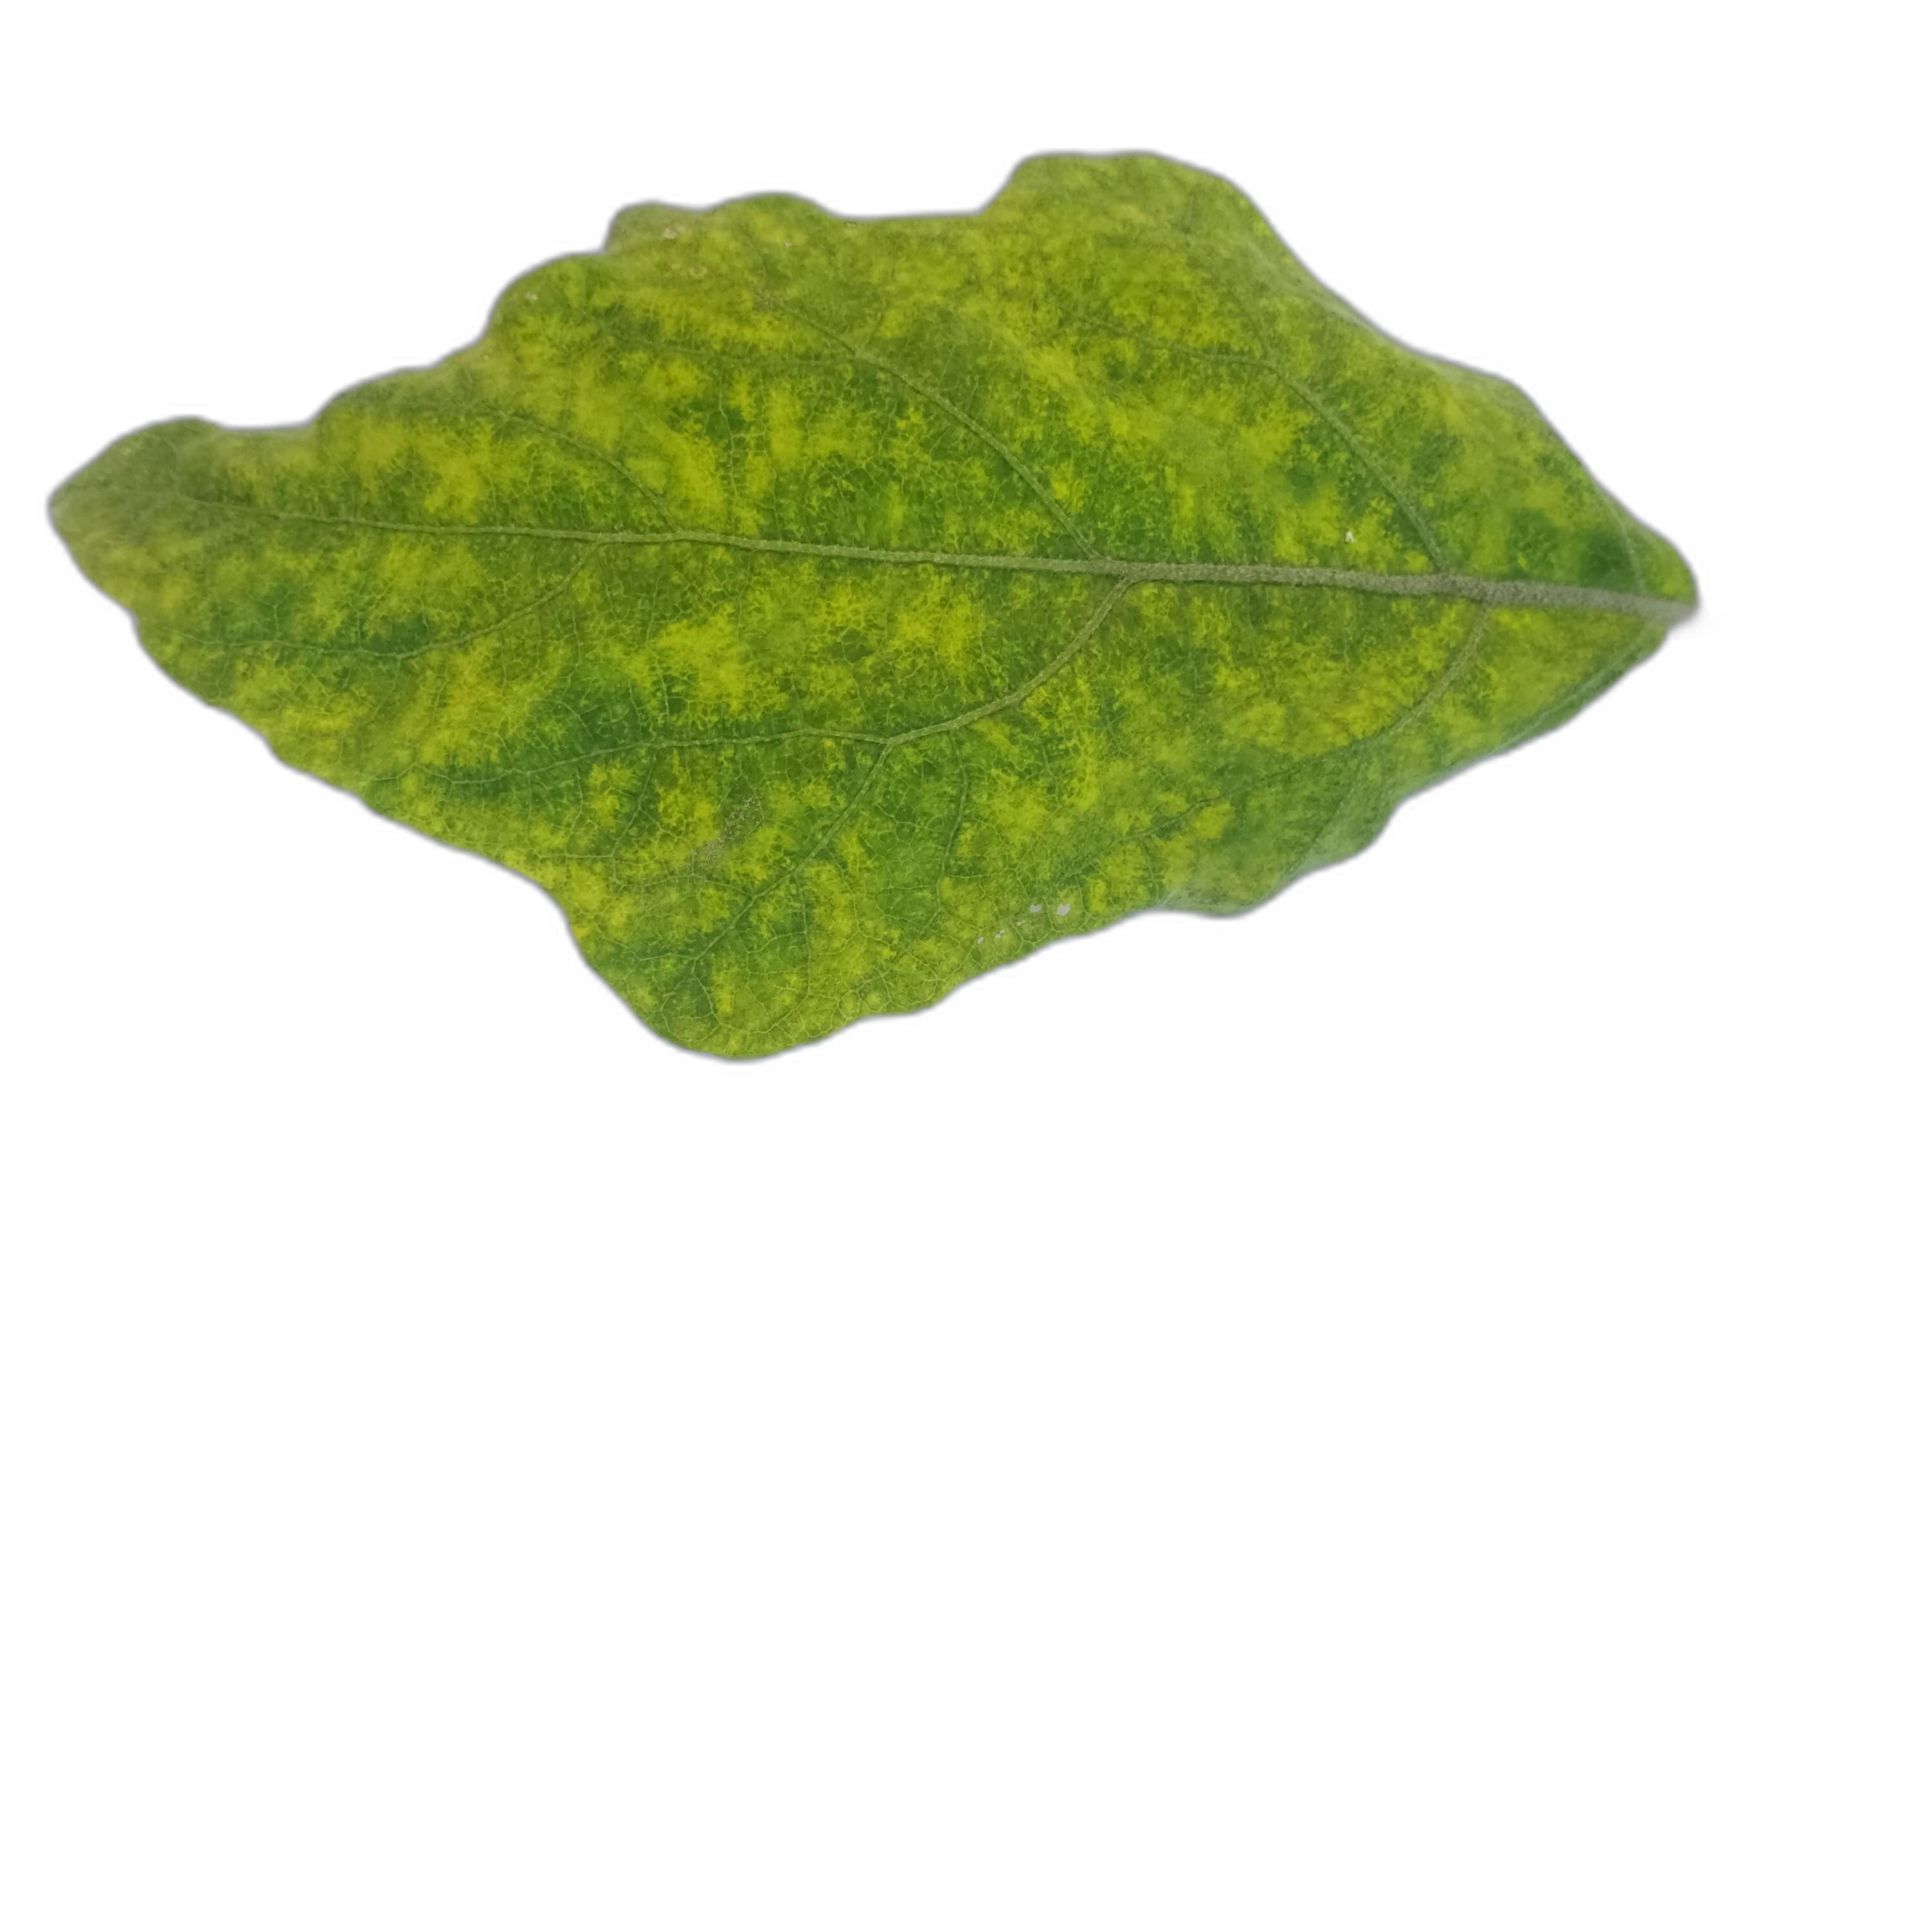
Label: Mosaic Virus Disease